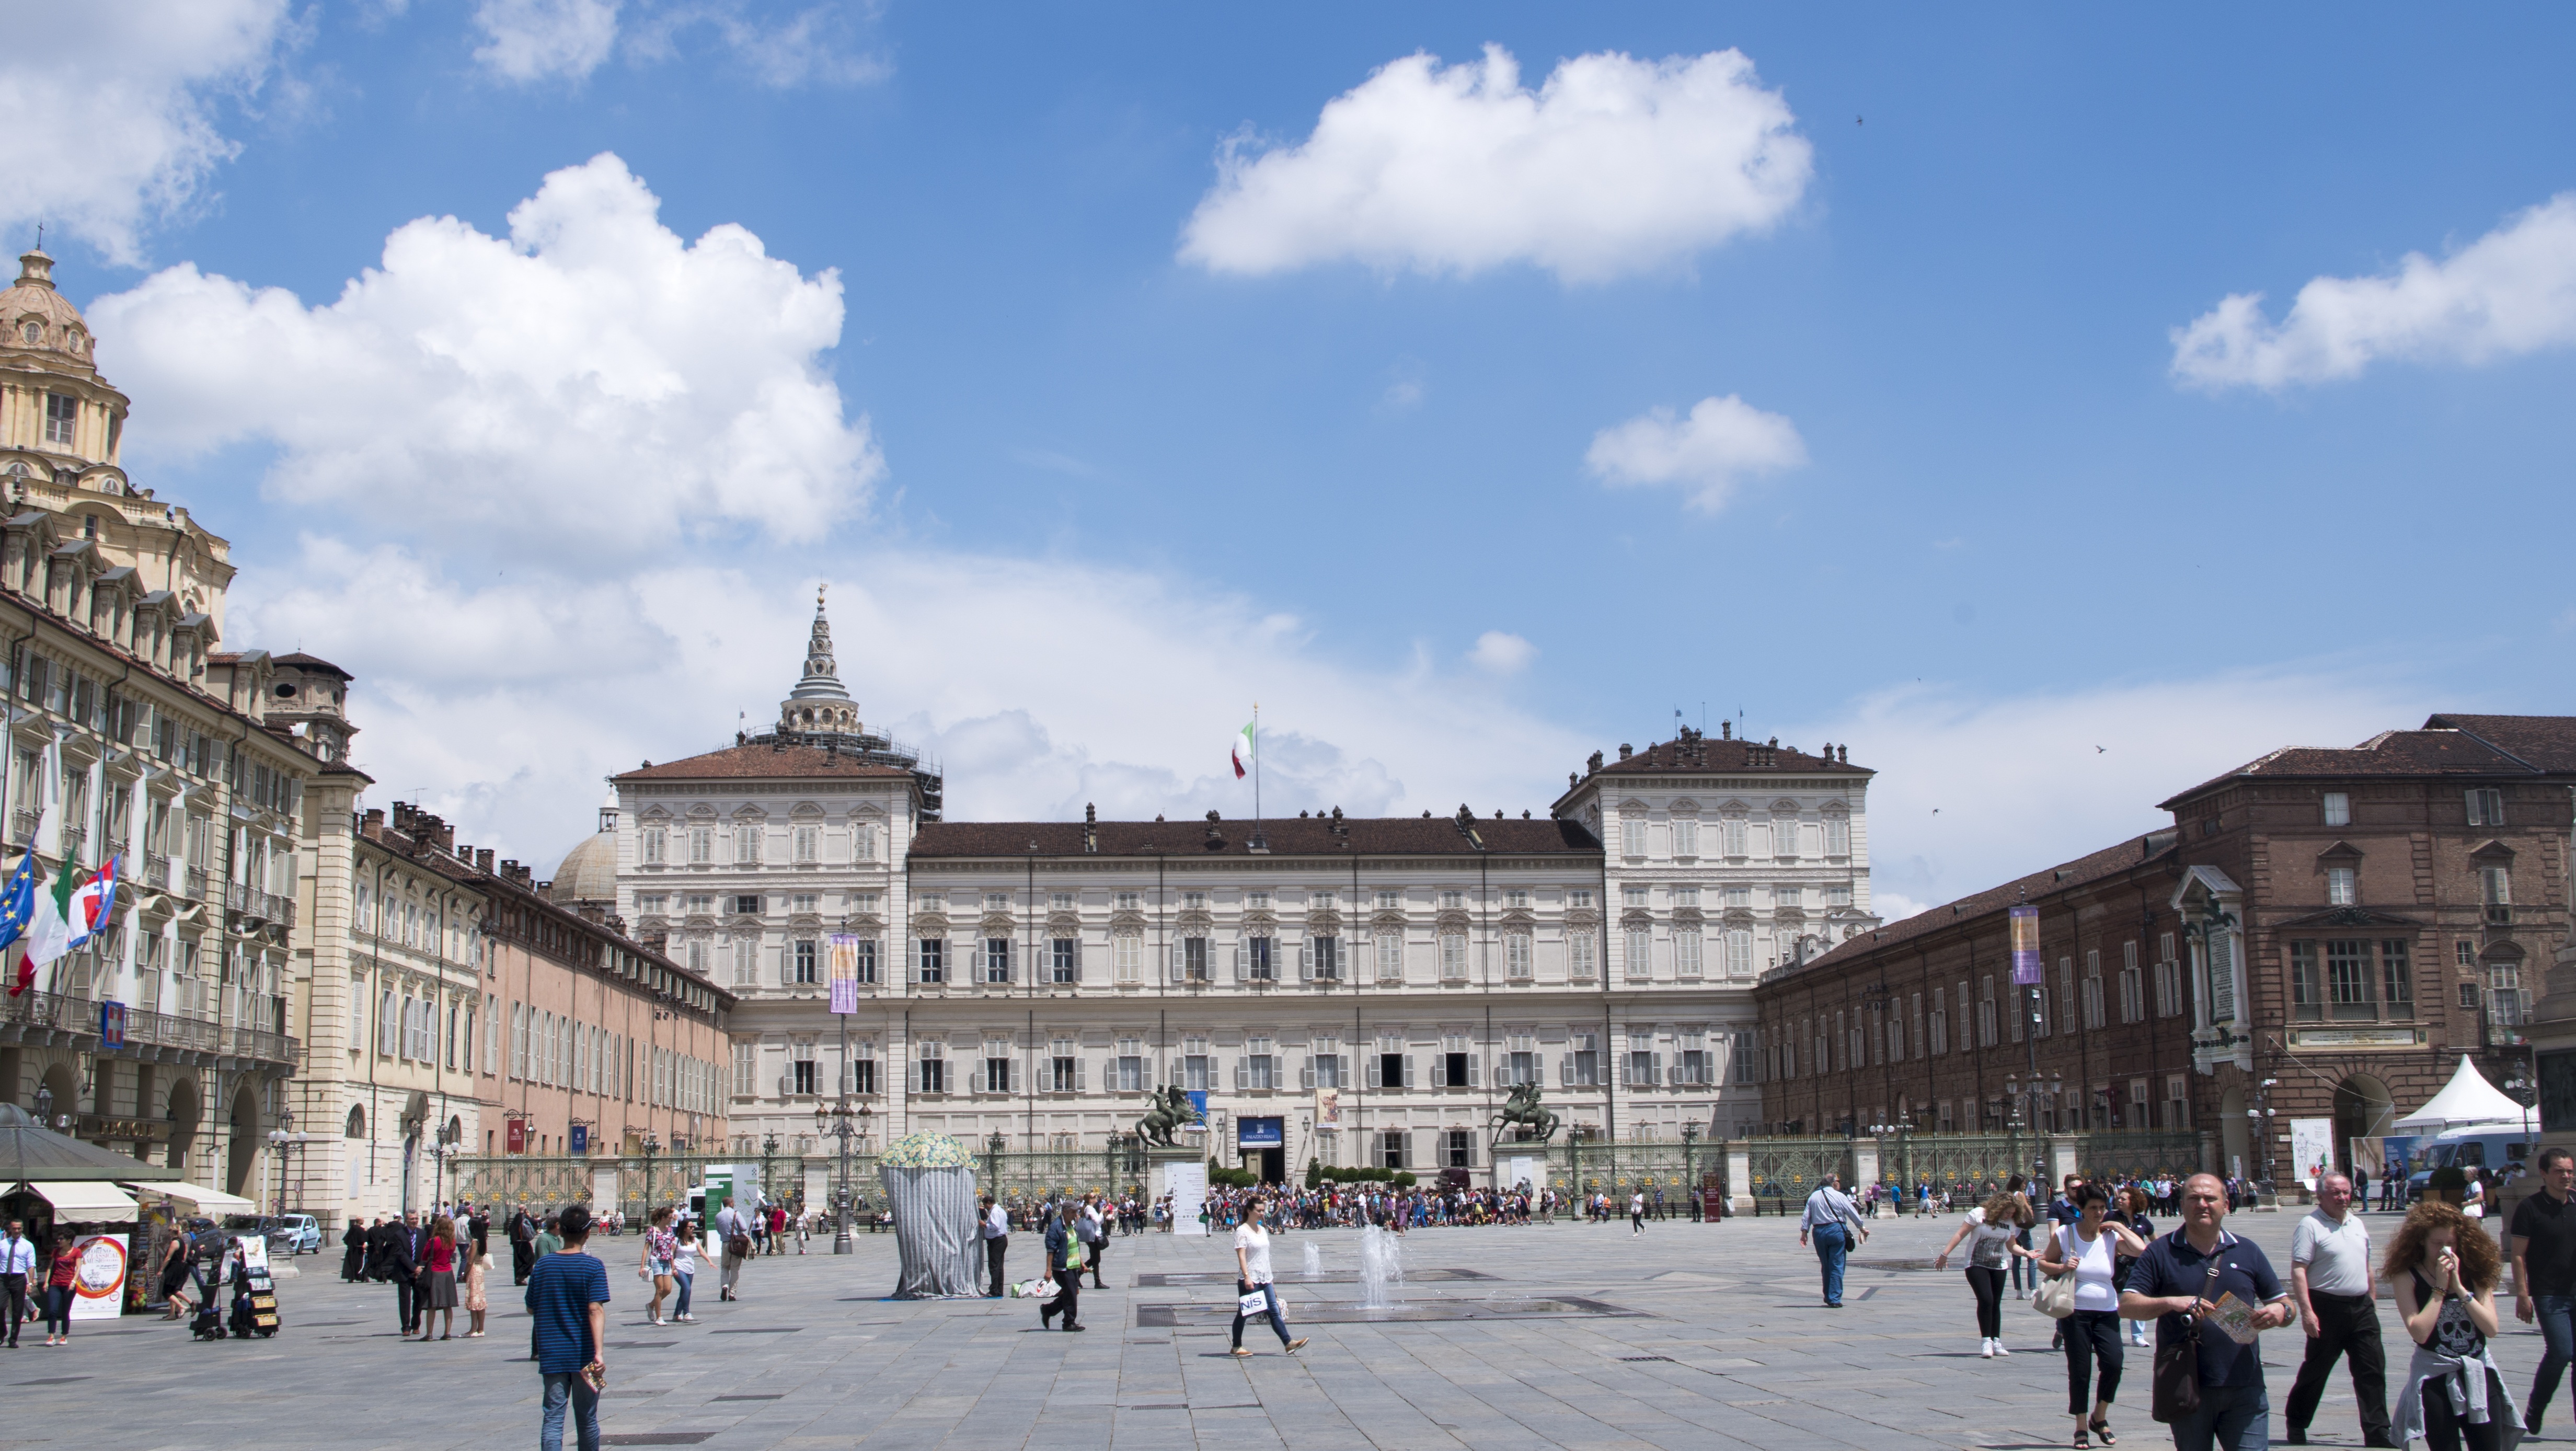
town, palace, city, cityscape, europe, plaza, landmark, italy, church, tourism, public space, town square, milan, human settlement